Moro Heritage Site

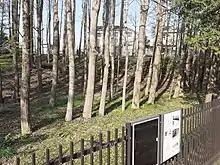
Wooded area seen from the site's north-east side

In March 1951, a junior high school student called (who would later become an archaeologist) passing through the area found obsidian stone tools and clusters of pebbles on a cross-sectional part of a road that cut through a hill called . A joint excavation was conducted by Meiji University and Musashino Museum in July of the same year. This was the second survey on the Paleolithic Age in Japan after a study of the Iwajuku archaeological site in Gunma Prefecture. It became clear that Paleolithic culture, which is older than that from the Jōmon period, had spread universally in Japan. In addition, the knife-shaped stoneware excavated in this survey had a very distinctive form and was named a .